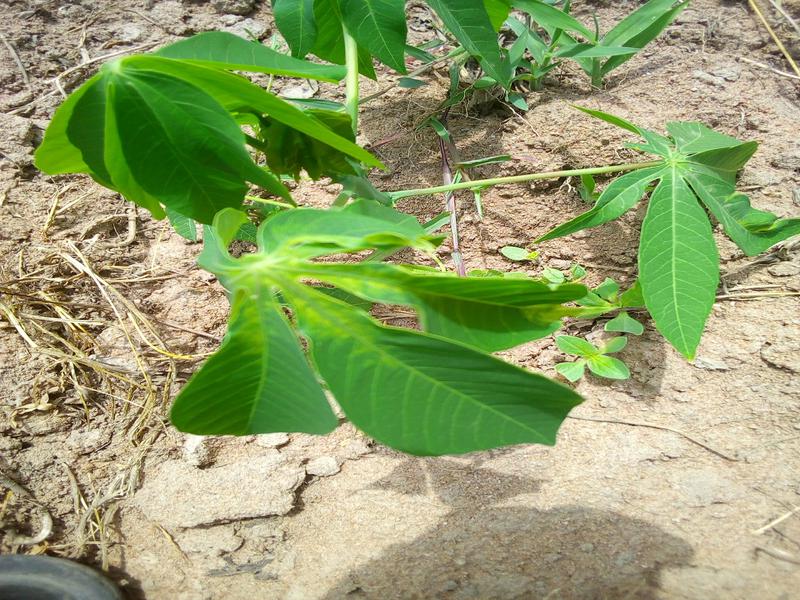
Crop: cassava
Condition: mosaic_disease